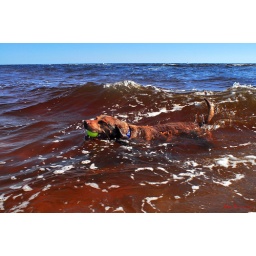
Bosco is a happy dog in the ocean